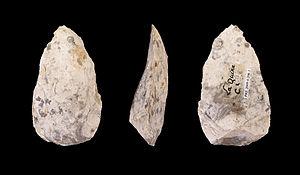
Le site préhistorique de la Quina est situé dans la commune de Gardes-le-Pontaroux en Charente, France. Il s’étend sur près de 700 m et comporte deux gisements, la station amont et la station aval. Il a été occupé au Paléolithique moyen et au début du Paléolithique supérieur.
Les racloirs sont des outils très anciens qui ont pour fonction de parfaire l'état d'une surface travaillée, en particulier la surface d'une pièce de bois après le rabotage.
Le Moustérien de type Quina, aussi connu sous le nom de Charentien, est l'un des faciès culturels et technologiques du Moustérien, l'une des principales manifestations culturelles du Paléolithique moyen en Eurasie. Il est surtout présent en abondance dans le bassin aquitain et en Belgique.